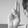
ASL letter: U